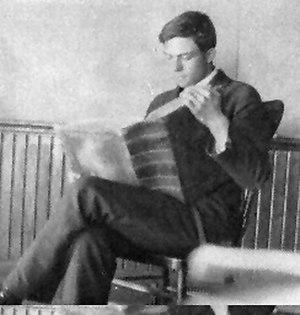
Milton Hyland Erickson, né le 5 décembre 1901 à Aurum et mort le 25 mars 1980 à Phoenix, est un psychiatre et psychologue américain qui a joué un rôle important dans le renouvellement de l'hypnose clinique et a consacré de nombreux travaux à l'hypnose thérapeutique. Son approche innovante en psychothérapie repose sur la conviction que le patient possède en lui les ressources pour répondre de manière appropriée aux situations qu'il rencontre : il s'agit par conséquent d'utiliser ses compétences et ses possibilités d'adaptation personnelles. Atteint de poliomyélite à l'âge de dix-sept ans, Erickson a été une figure emblématique du « guérisseur blessé », expérimentant sur lui-même, lors de sa réadaptation, certains phénomènes qu'il met ensuite en application dans l'hypnose thérapeutique.